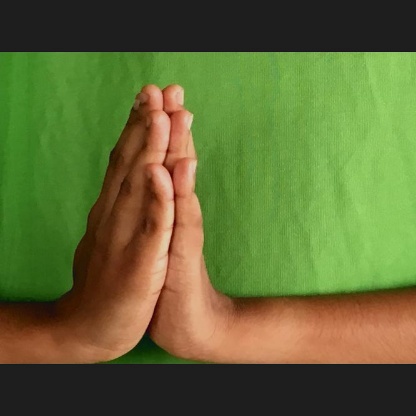
Mudra: Anjali